Woodgate Aviation

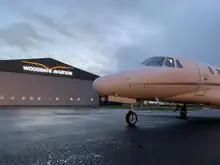
Woodgate Aviation Hangar at BFS

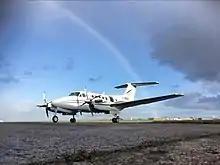
Woodgate Aviation Beechcraft King Air

Woodgate Aviation is a British aircraft charter and management company based in Belfast, Northern Ireland, which specialises in medical flights.